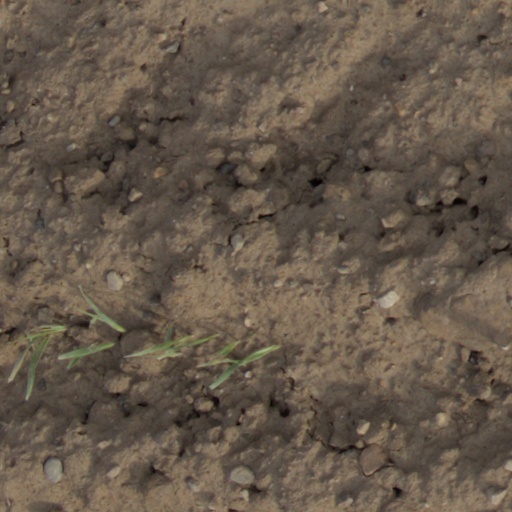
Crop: wheat